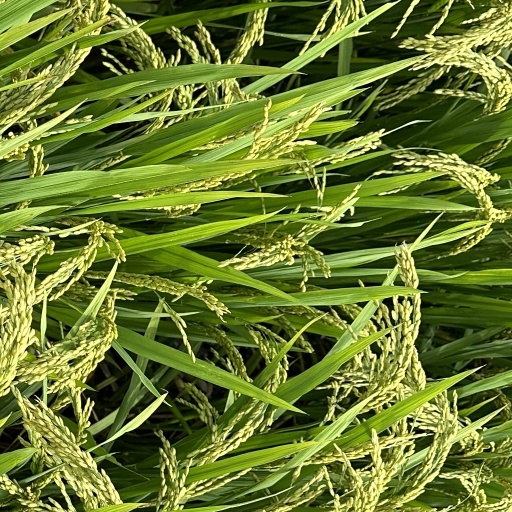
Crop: rice